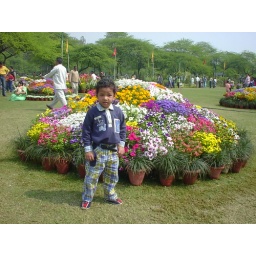
These are the flowers kept at flower show during winter season in Sanjay Lake Park in East Delhi